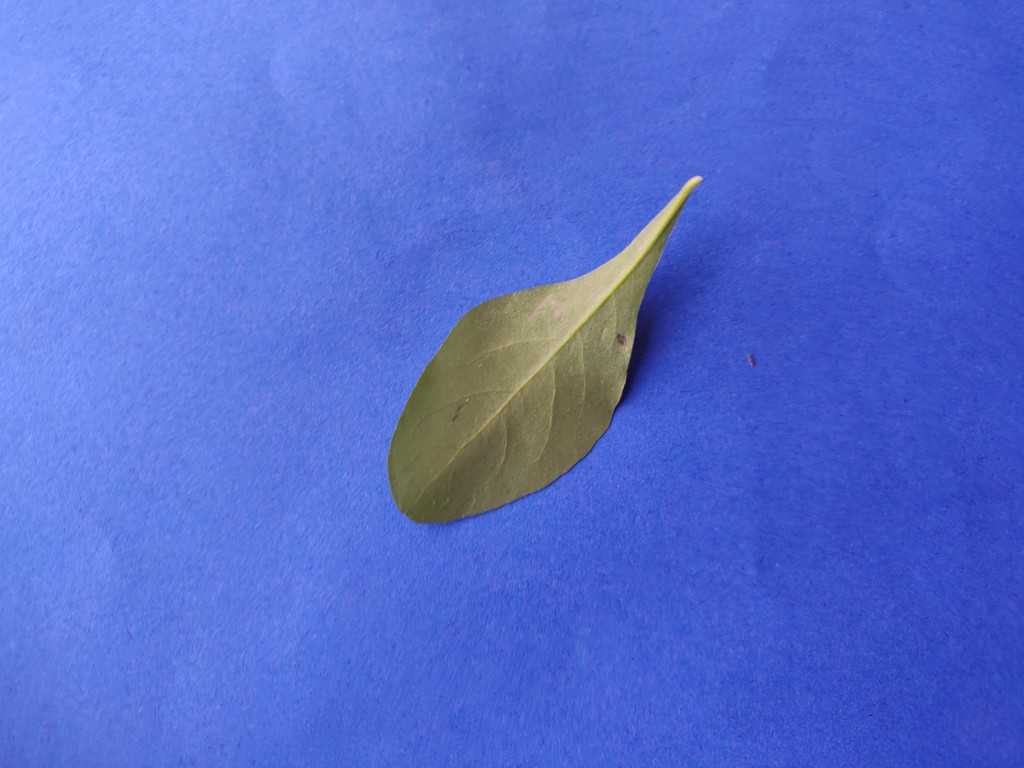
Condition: Healthy
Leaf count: single
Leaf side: back